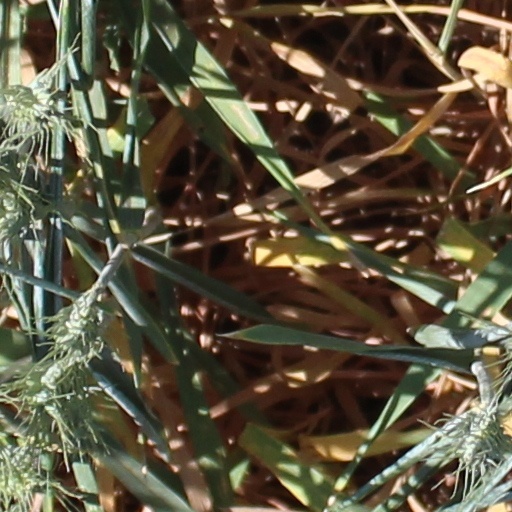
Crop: wheat